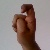
The image shows a hand gesture representing the letter 'X' in Indian Sign Language.